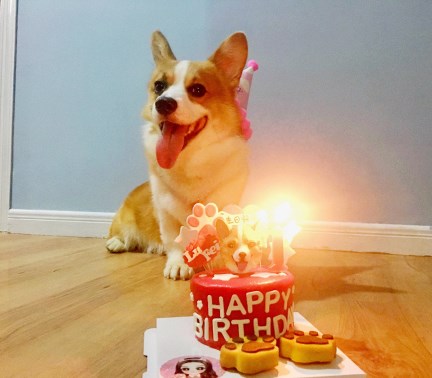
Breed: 2909-n000116-Cardigan